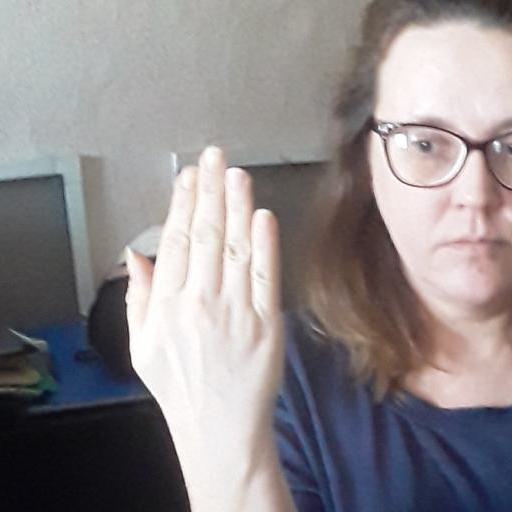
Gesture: stop_inverted